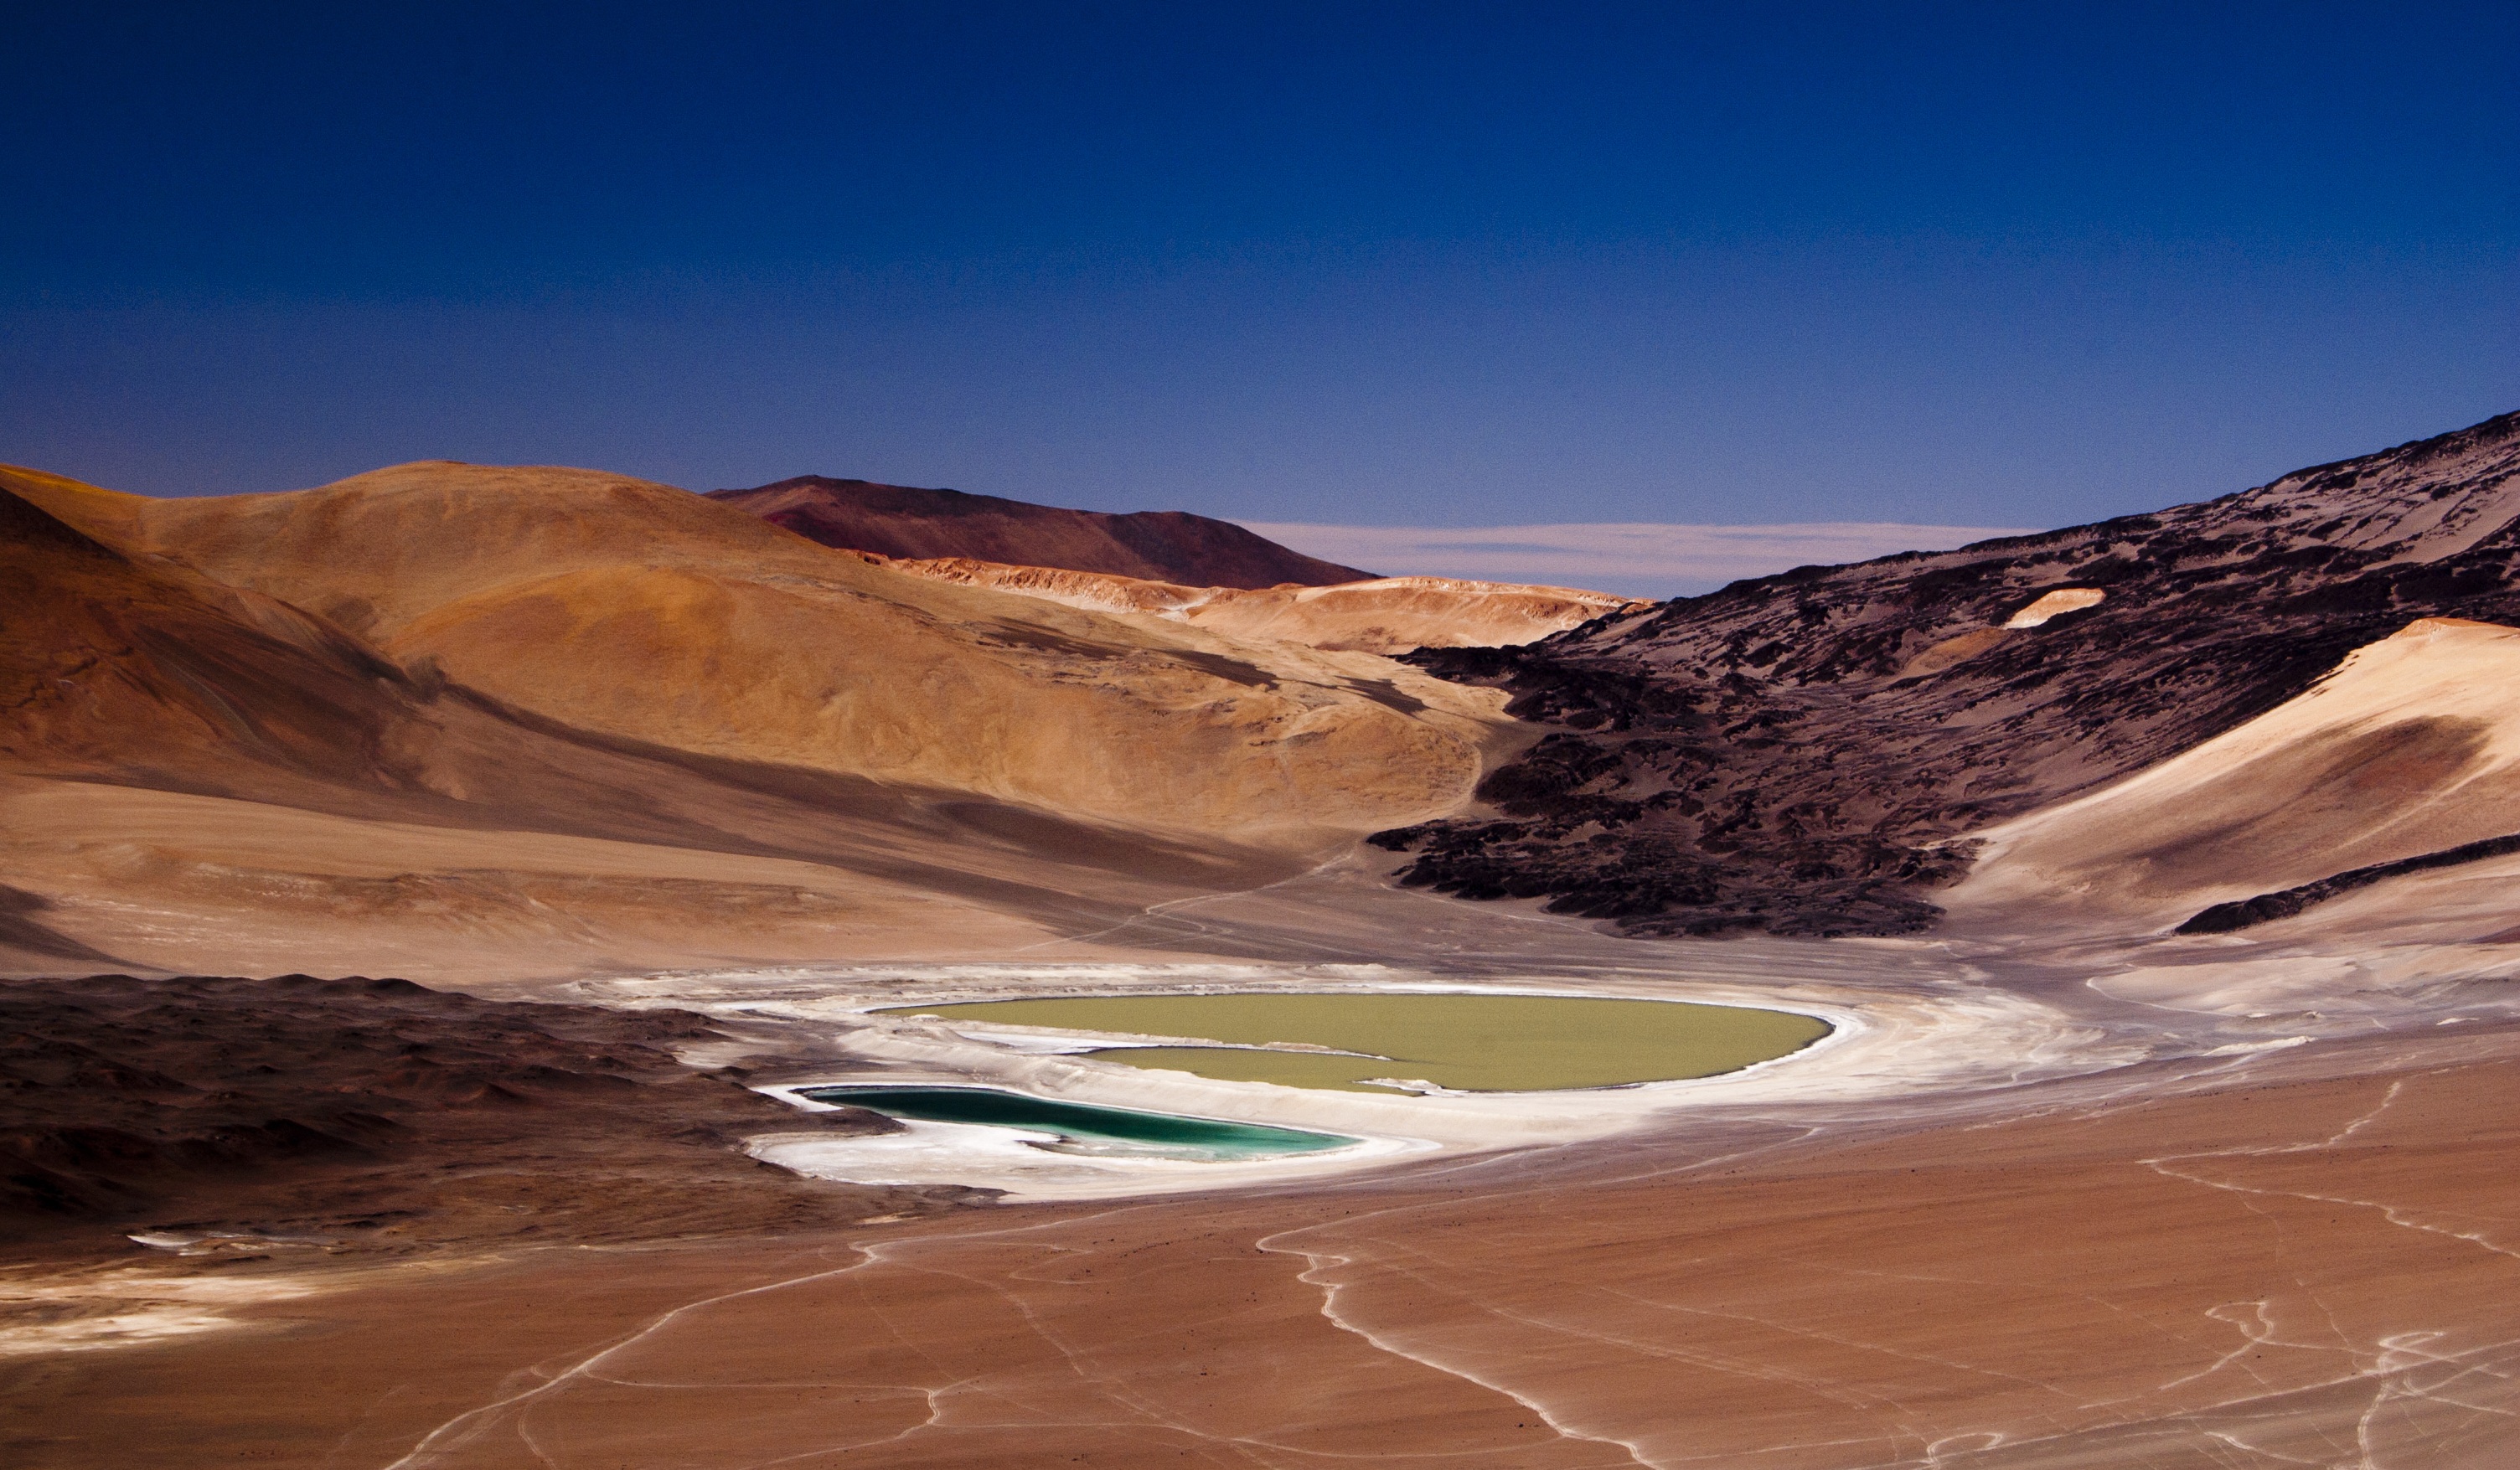
landscape, sea, coast, nature, sand, rock, wilderness, mountain, desert, wave, lake, valley, material, badlands, plateau, argentina, cordillera, andes, wadi, landform, erg, natural environment, geographical feature, aeolian landform